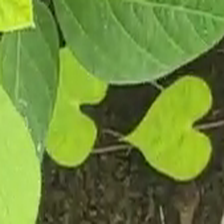
Weed species: Obscure_morning _glory(Ipomoea obscura)